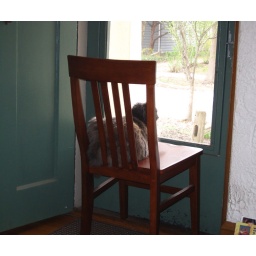
Isis likes having a chair by the open front door